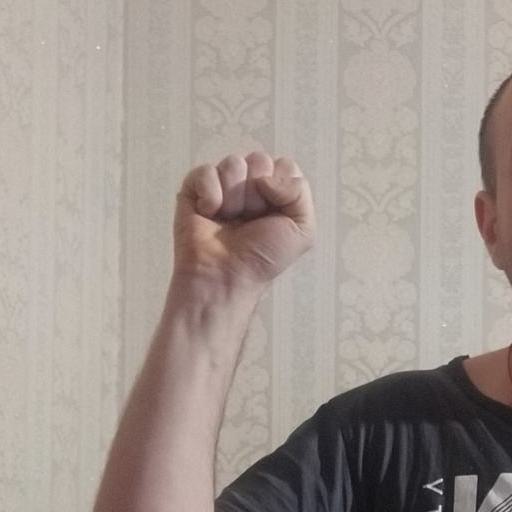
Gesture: fist